Haridasa Thakur

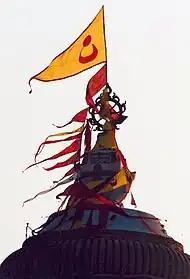

The elements of the historiographies of Chaitanya Mahaprabhu, Chaitanya Charitamrta and Chaitanya Bhagavata contain main points illustrating the religious bigotry of the Muslims and the consequent persecution of the Hindus, Vaishnavas at the period. Both books retell a famous episode in the life of Chaitanya. He had introduced the public worship in the form of public kirtana and this enraged the local Muslim ruler. To prevent the recurrences of public kirtana the qazi patrolled the streets of Nadiya with a party. After organizing a large civil march, Chaitanya discussed with qazi the situation, who appears in more chastened mood. Author of Chaitanya Charitamrita attributes the change in the quazi's attitude to a miracle. In Chaitanya Chariamrita however it appears describes an overriding order by a superior of qazi to respect "sankirtan" Chaitanya, that was issued by the Hussain Shah himself, who was impressed with the popularity of the saint. Ishana in chapter 7 of his "Advaita-prakasa" introduces Haridasa, being originally a Muslim, Haridasa is such an anomalous figure that his presence in the community seems to require explanation. Although Chaitanya himself insisted that anyone who is devoted to Krishna automatically becomes a brahmana, there were only very few non-brahmana, who played a role of leadership in the young group of Gaudiya Vaishnava movement. Ishana uses a reference from Bhagavata Purana (S.Bhag 10.13-14) to support high place of Haridasa in Gaudiya Vaishnavism, and to illustrate spiritual power of his guru, Advaita, to elevate him to such a position.